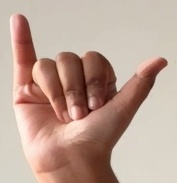
ASL sign: Y